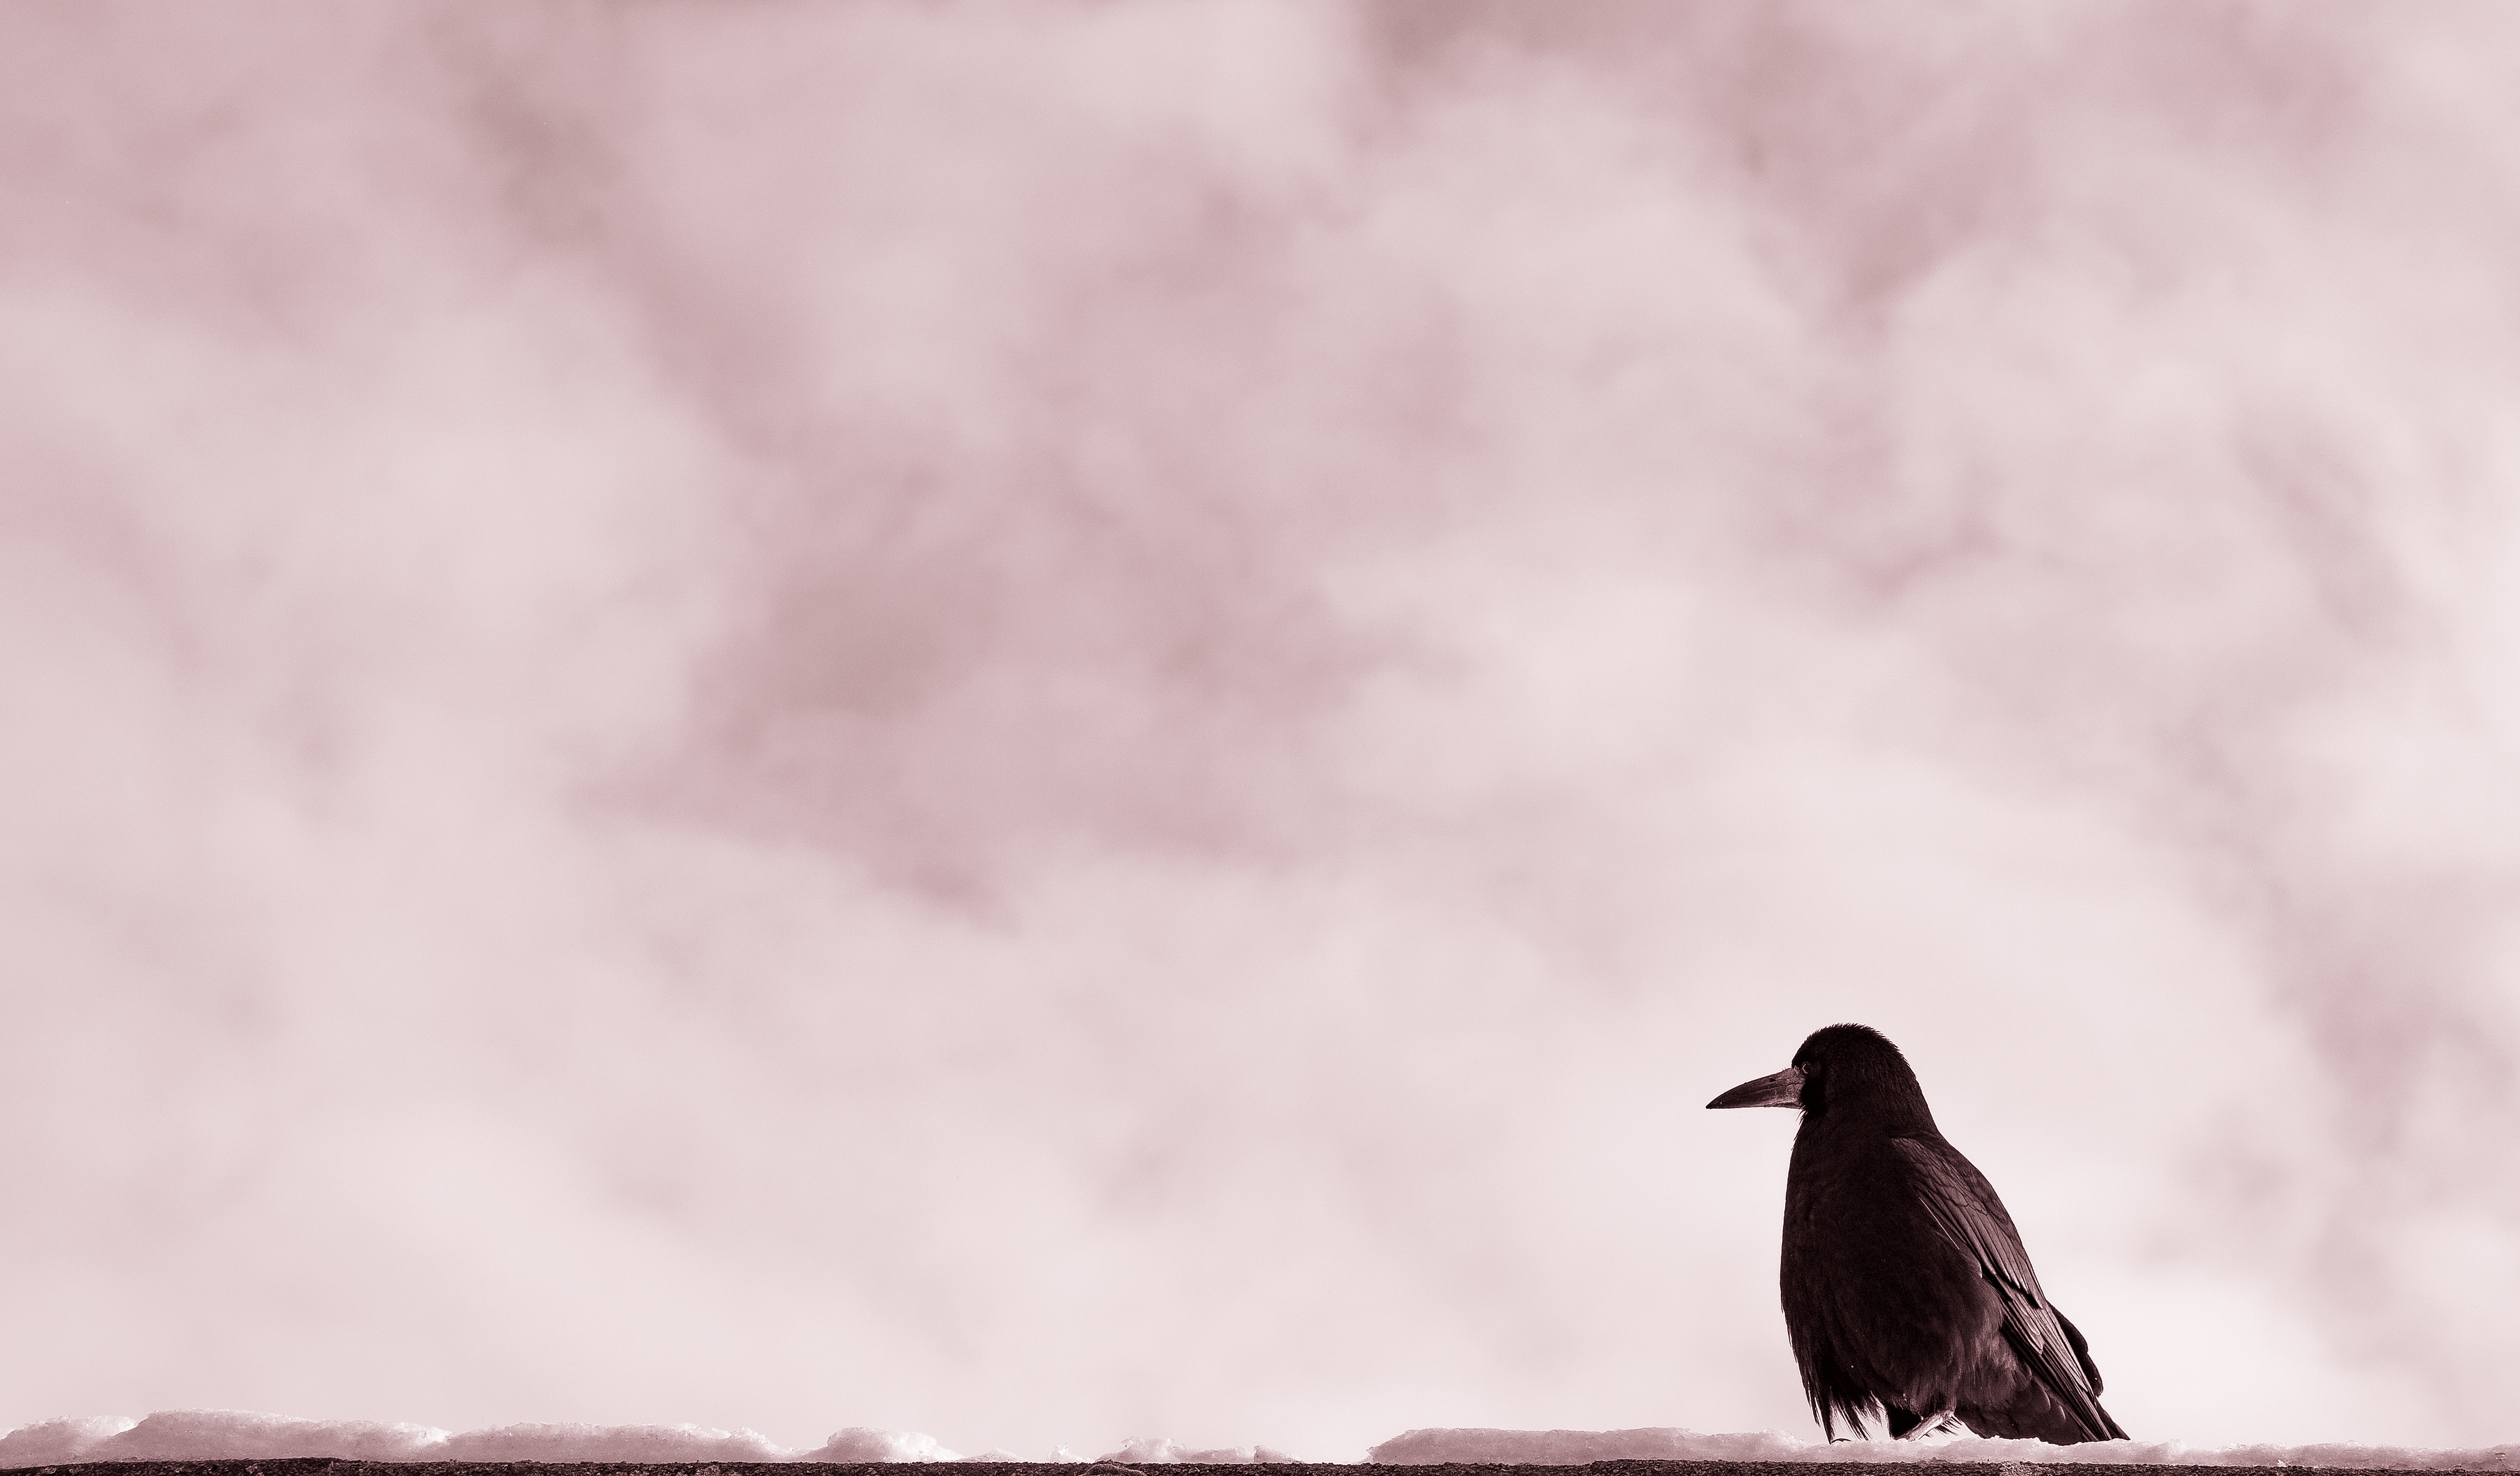
bird, cloud, sky, crow, blackbird, perching bird